Dominion of New England

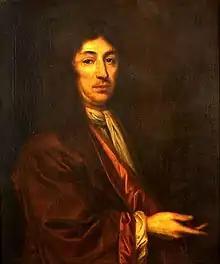
Joseph Dudley

Dudley was significantly hampered by the inability to raise revenues in the dominion. His commission did not allow the introduction of new revenue laws, and the Massachusetts government had repealed all such laws in 1683, anticipating the loss of the charter. Furthermore, many refused to pay the few remaining taxes on the grounds that they had been enacted by the old government and were thus invalid. Dudley and Randolph were largely unsuccessful at introducing the Church of England due to a lack of funding, but they were also hampered by the perceived political danger of imposing on the existing churches for their use.